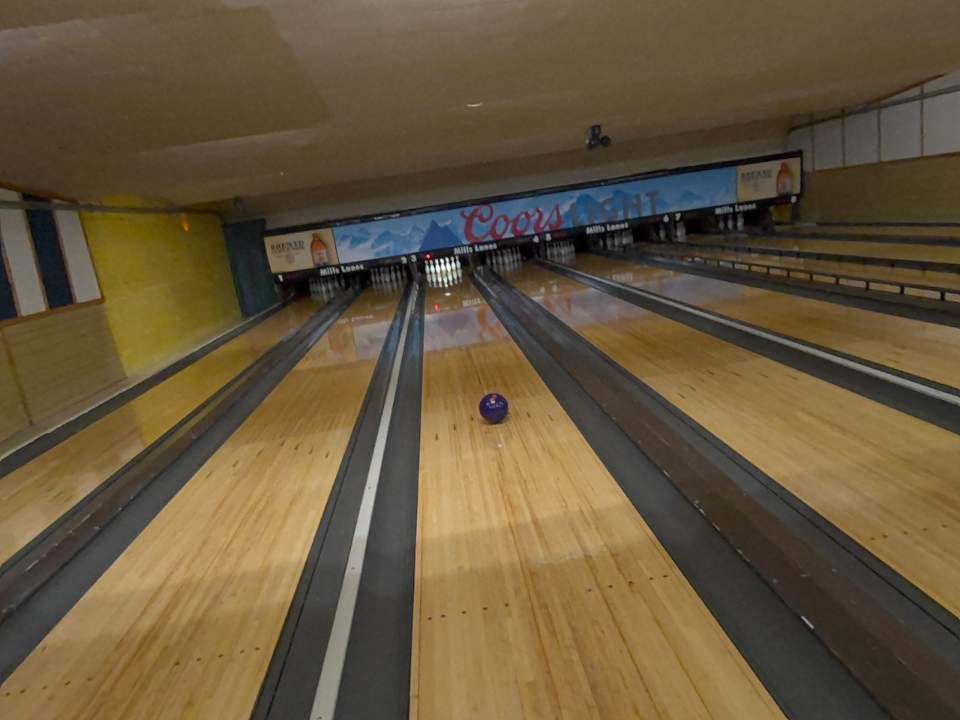
Object: bowling_ball